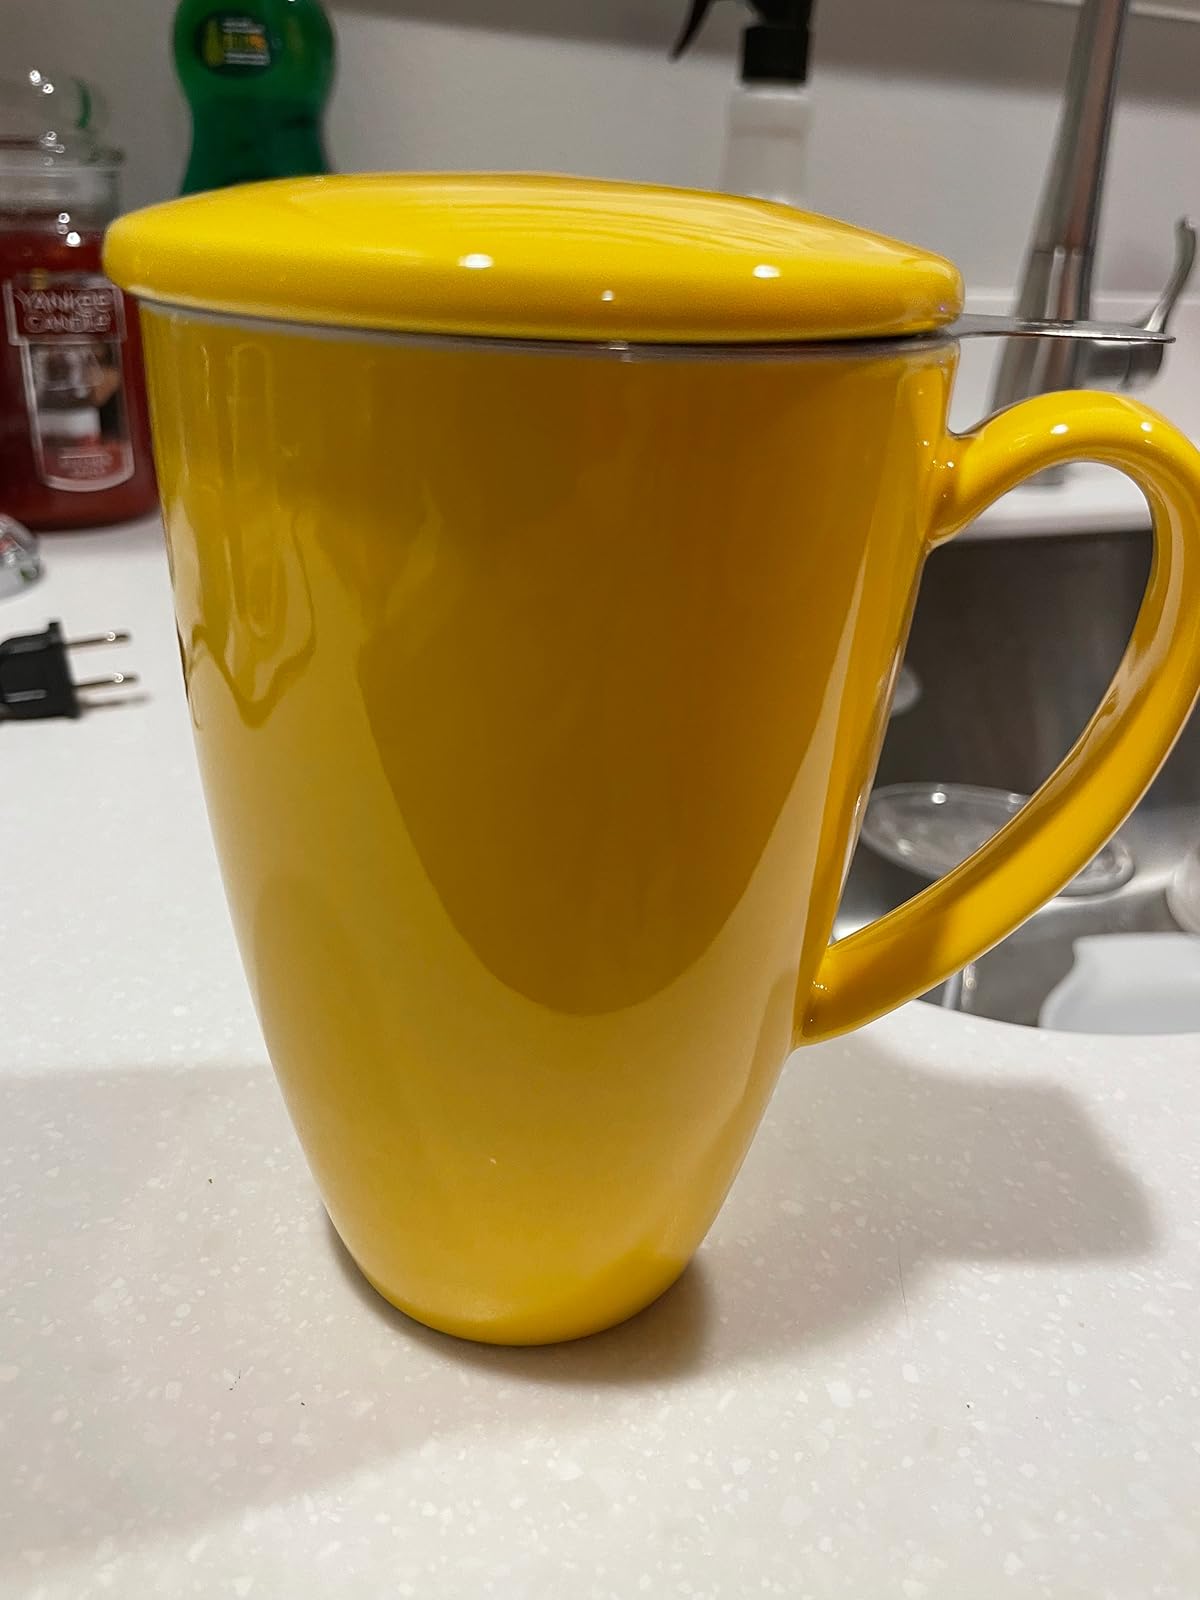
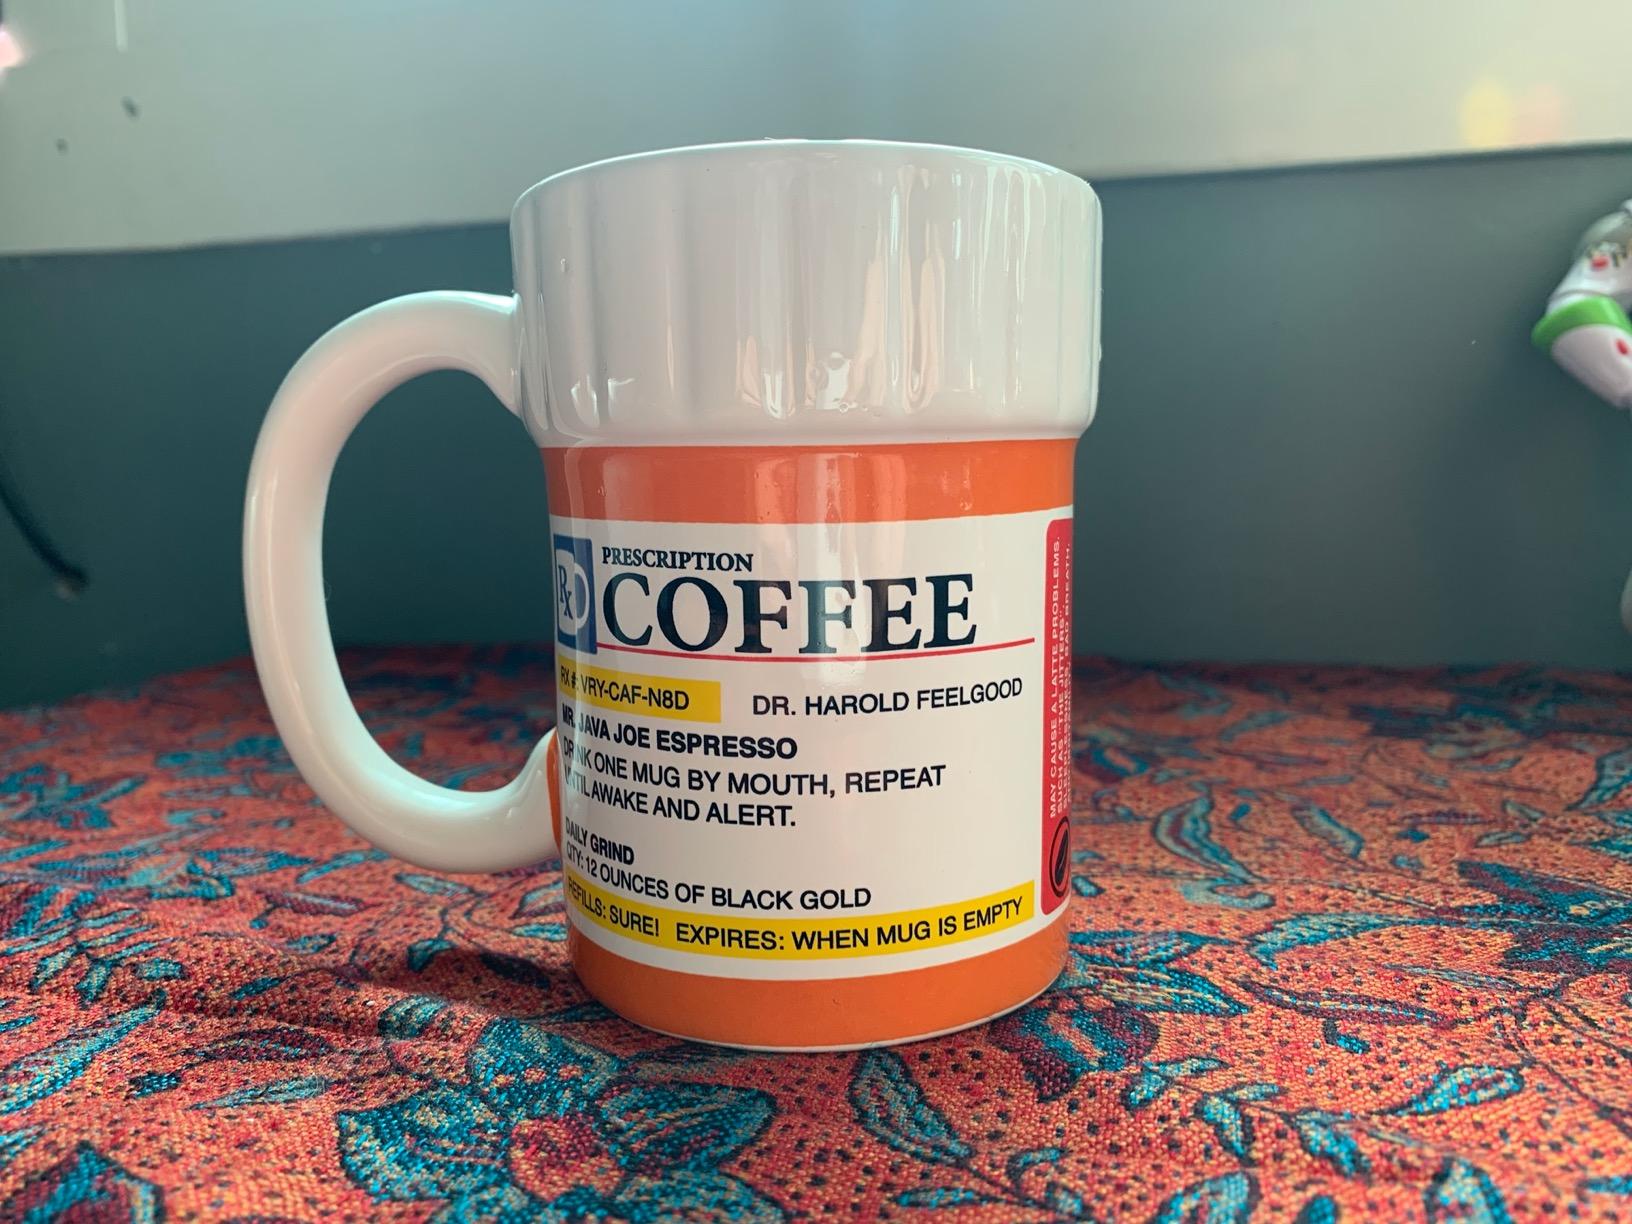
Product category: items_mug
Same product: no